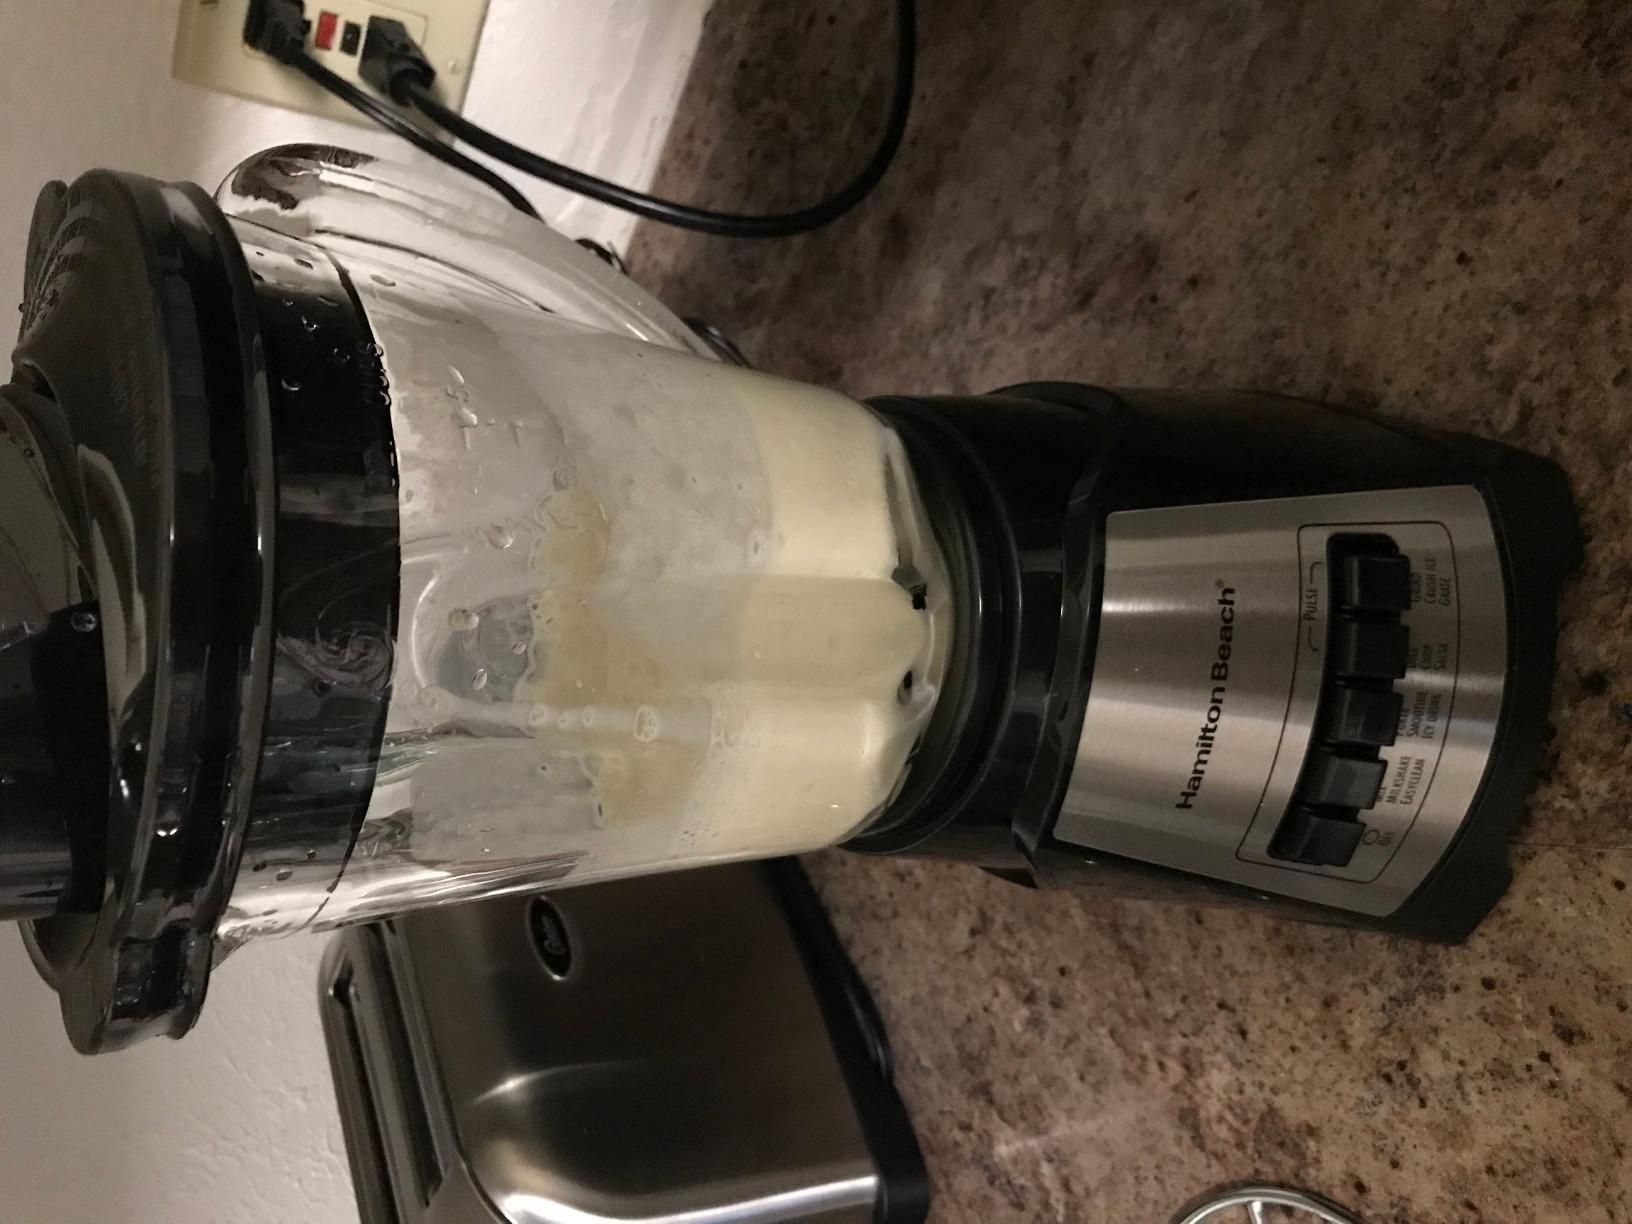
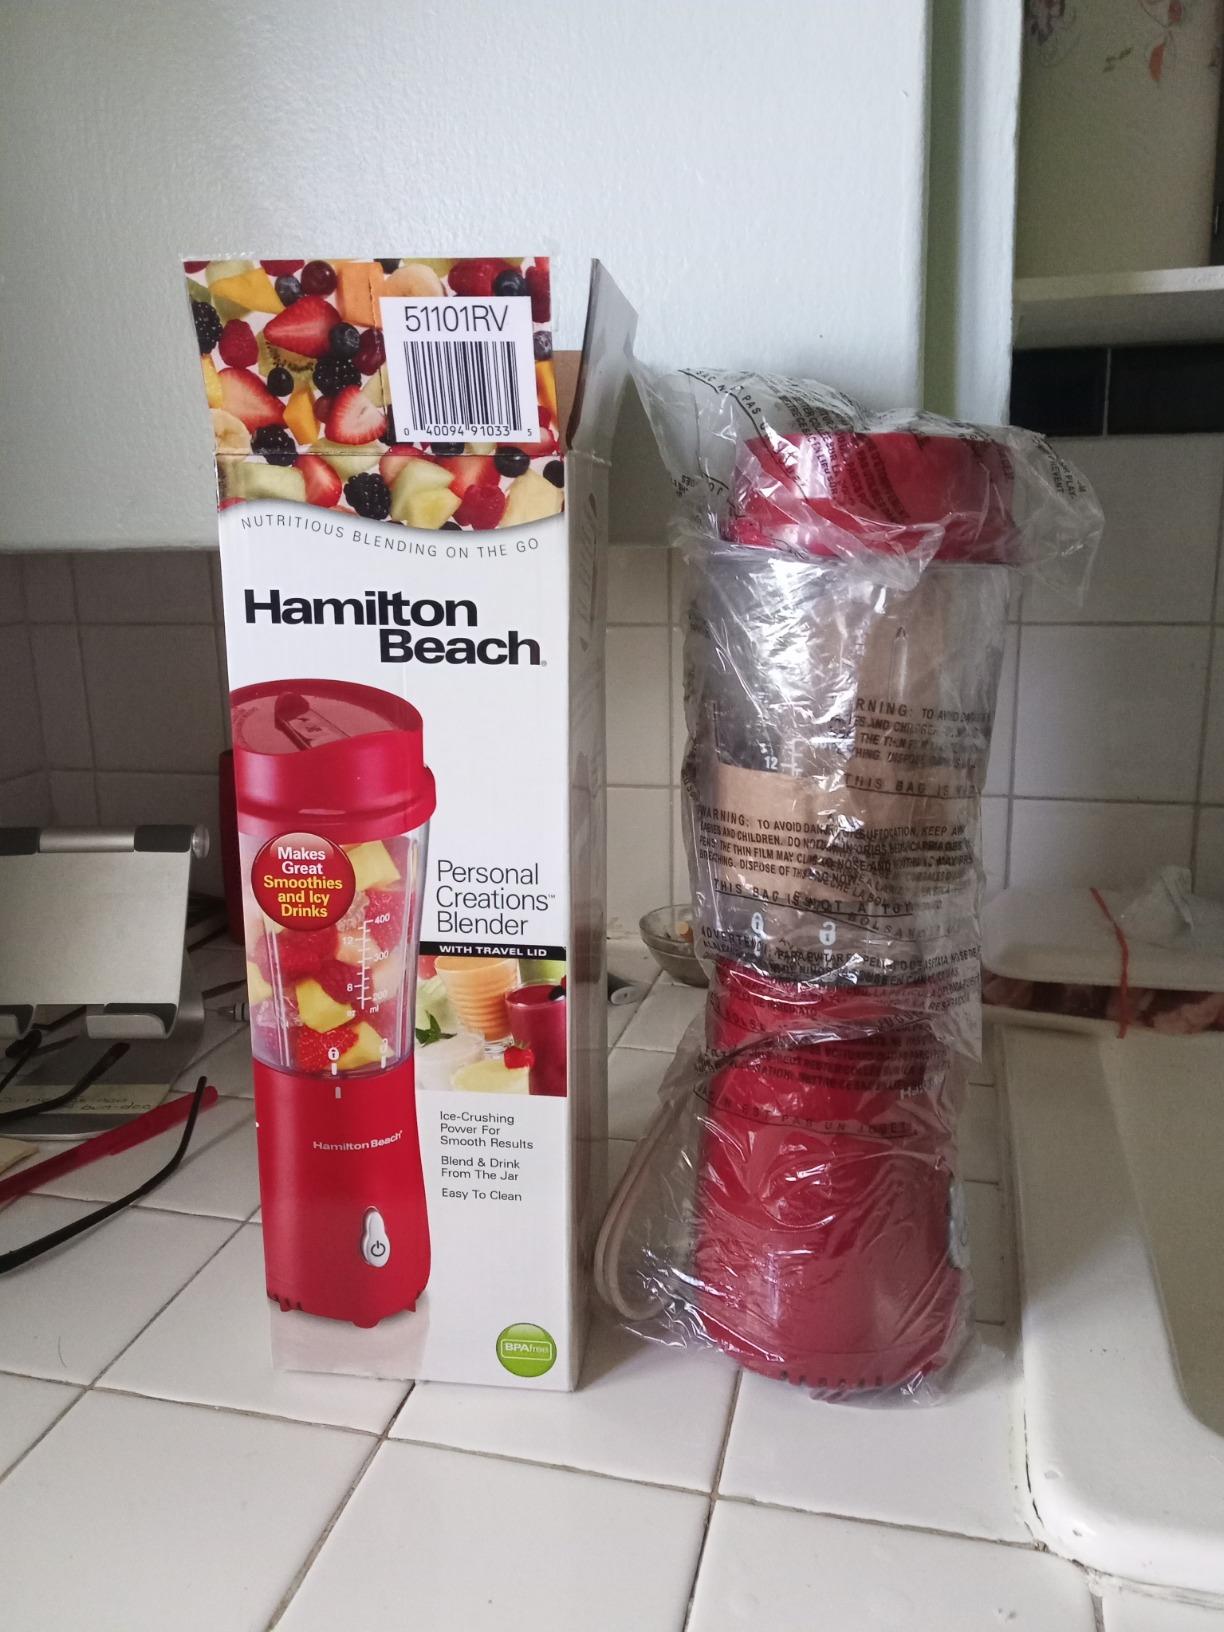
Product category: items_blender
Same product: no